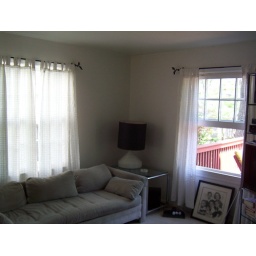
Picture taken of the 1st floor back bedroom when we looked at the house before buying in May of 2003